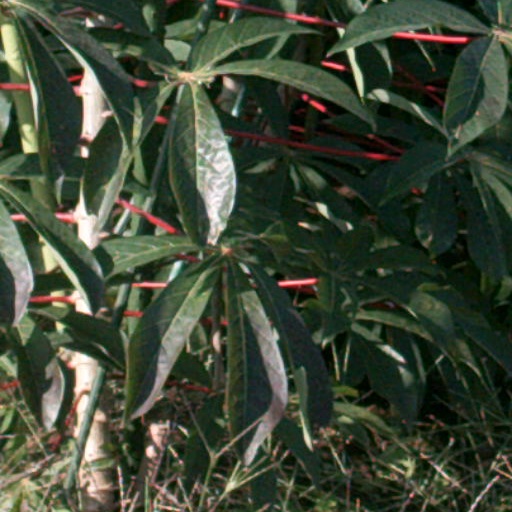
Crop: cassava